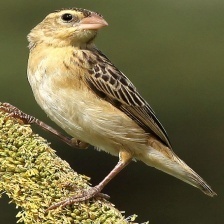
Species: NORTHERN RED BISHOP
Scientific name: EUPLECTES FRANCISCANUS